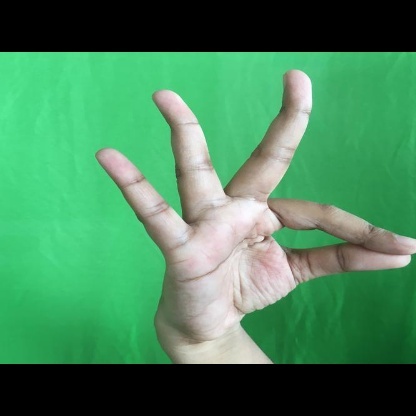
Mudra: Hamsasyam